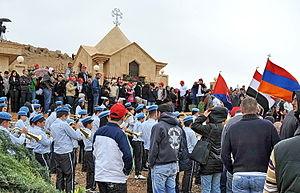
La liste de mémoriaux du génocide arménien présente de manière non exhaustive, des mémoriaux du génocide arménien à travers le monde.
Les Arméniens en Syrie sont des citoyens syriens ayant une partie ou l'ensemble de leurs ancêtres d'origine arménienne.